Brazos Santiago Pass (Texas)

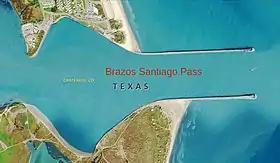
Jetties at Brazos Santiago Pass

The waterway inlet is a navigable strait spanning a water depth of and a waterway channel distance of . The Brazos Santiago channel and seaward approach is defined by parallel jetties designed with a breakwater separation of . The jetty harbor development sustains the passage entrance from coastal erosion, coastal sediment transport, longshore drift, and sandbank shoals. The South Padre Island jetty is from the Padre Island shoreline annexed by the Boca Chica jetty extending into the Brazos Island continental margin.